Bernard Charbonneau

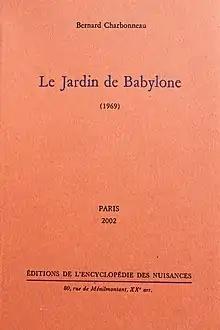
"Le Jardin de Babylone"

A number of Charbonneau's writings have still not be published to this day. There exists a bibliography of Charbonneau on the website of the Association Internationale Jacques Ellul